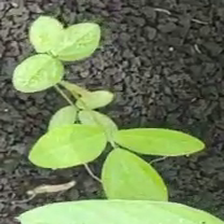
Weed species: Asian_Pigeonwings_(Clitoria Ternatea)